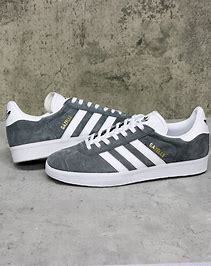
Brand: Adidas
Model: Gazelle